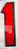
Number: 1